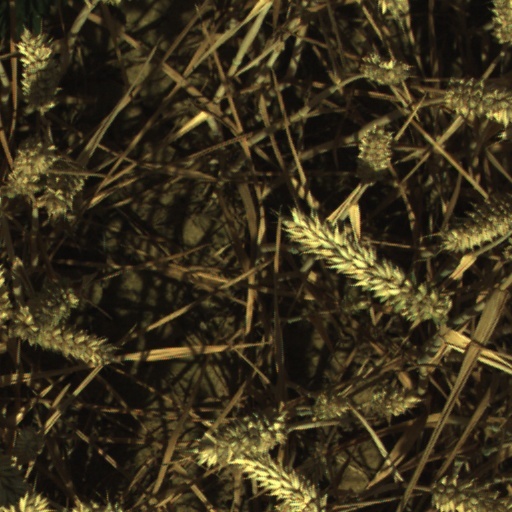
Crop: wheat